Daniel DeShaime

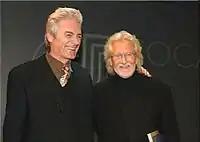
Daniel Lavoie and Daniel DeShaime, 2006

Daniel DeShaime managed his company "Ze Publisher" in Paris while developing tools for music publishers. He acted as a consultant for the "Chambre Syndicale des Éditeurs" with Société des auteurs, compositeurs et éditeurs de musique (SACEM) and in the royalty management domain for SACEM, SOCAN and other collection societies around the world.